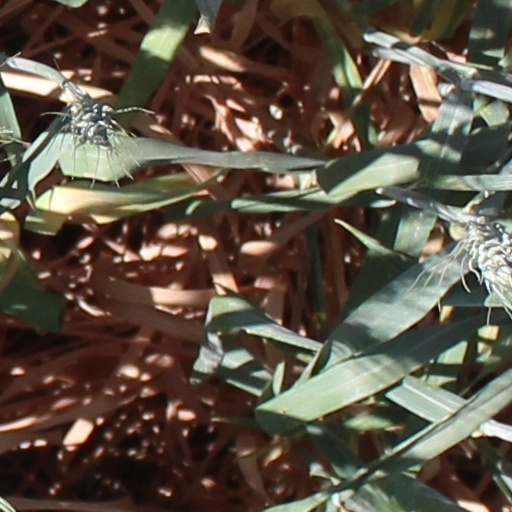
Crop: wheat